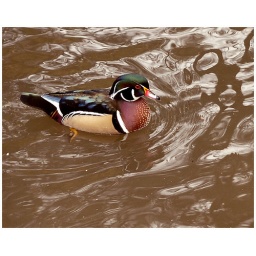
A male wood duck at springbank Park in London Ontario.The painted light on the water was a nice bonus.